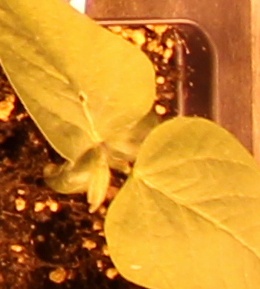
Label: Soybean